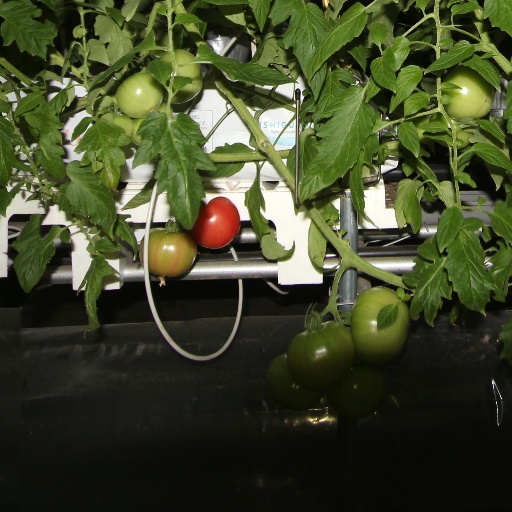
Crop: tomato